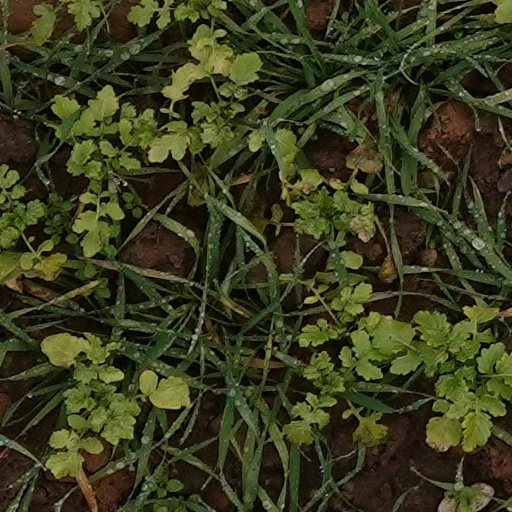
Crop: wheat